Dooars

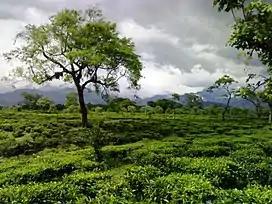
A tea garden in the Dooars with the Himalayas in the background

The Dooars or Duars are the alluvial floodplains in eastern-northeastern India and southern Bhutan that lie south of the outer foothills of the Himalayas and north of the Brahmaputra River basin. This region is about wide and stretches over about from the Teesta River in West Bengal to the Dhansiri River in Udalguri district of Assam. The region forms the gateway to Bhutan. It is part of the Terai-Duar savanna and grasslands ecoregion.